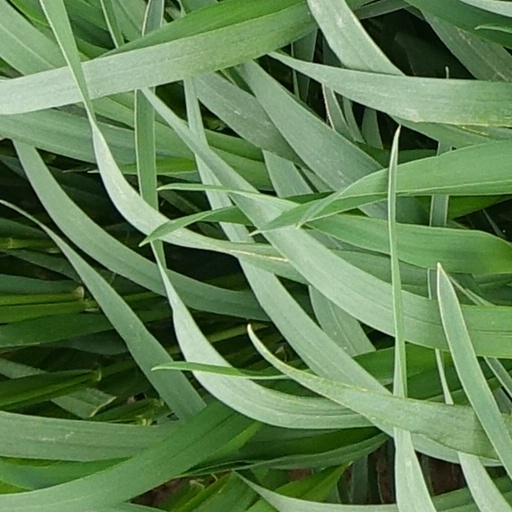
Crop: wheat